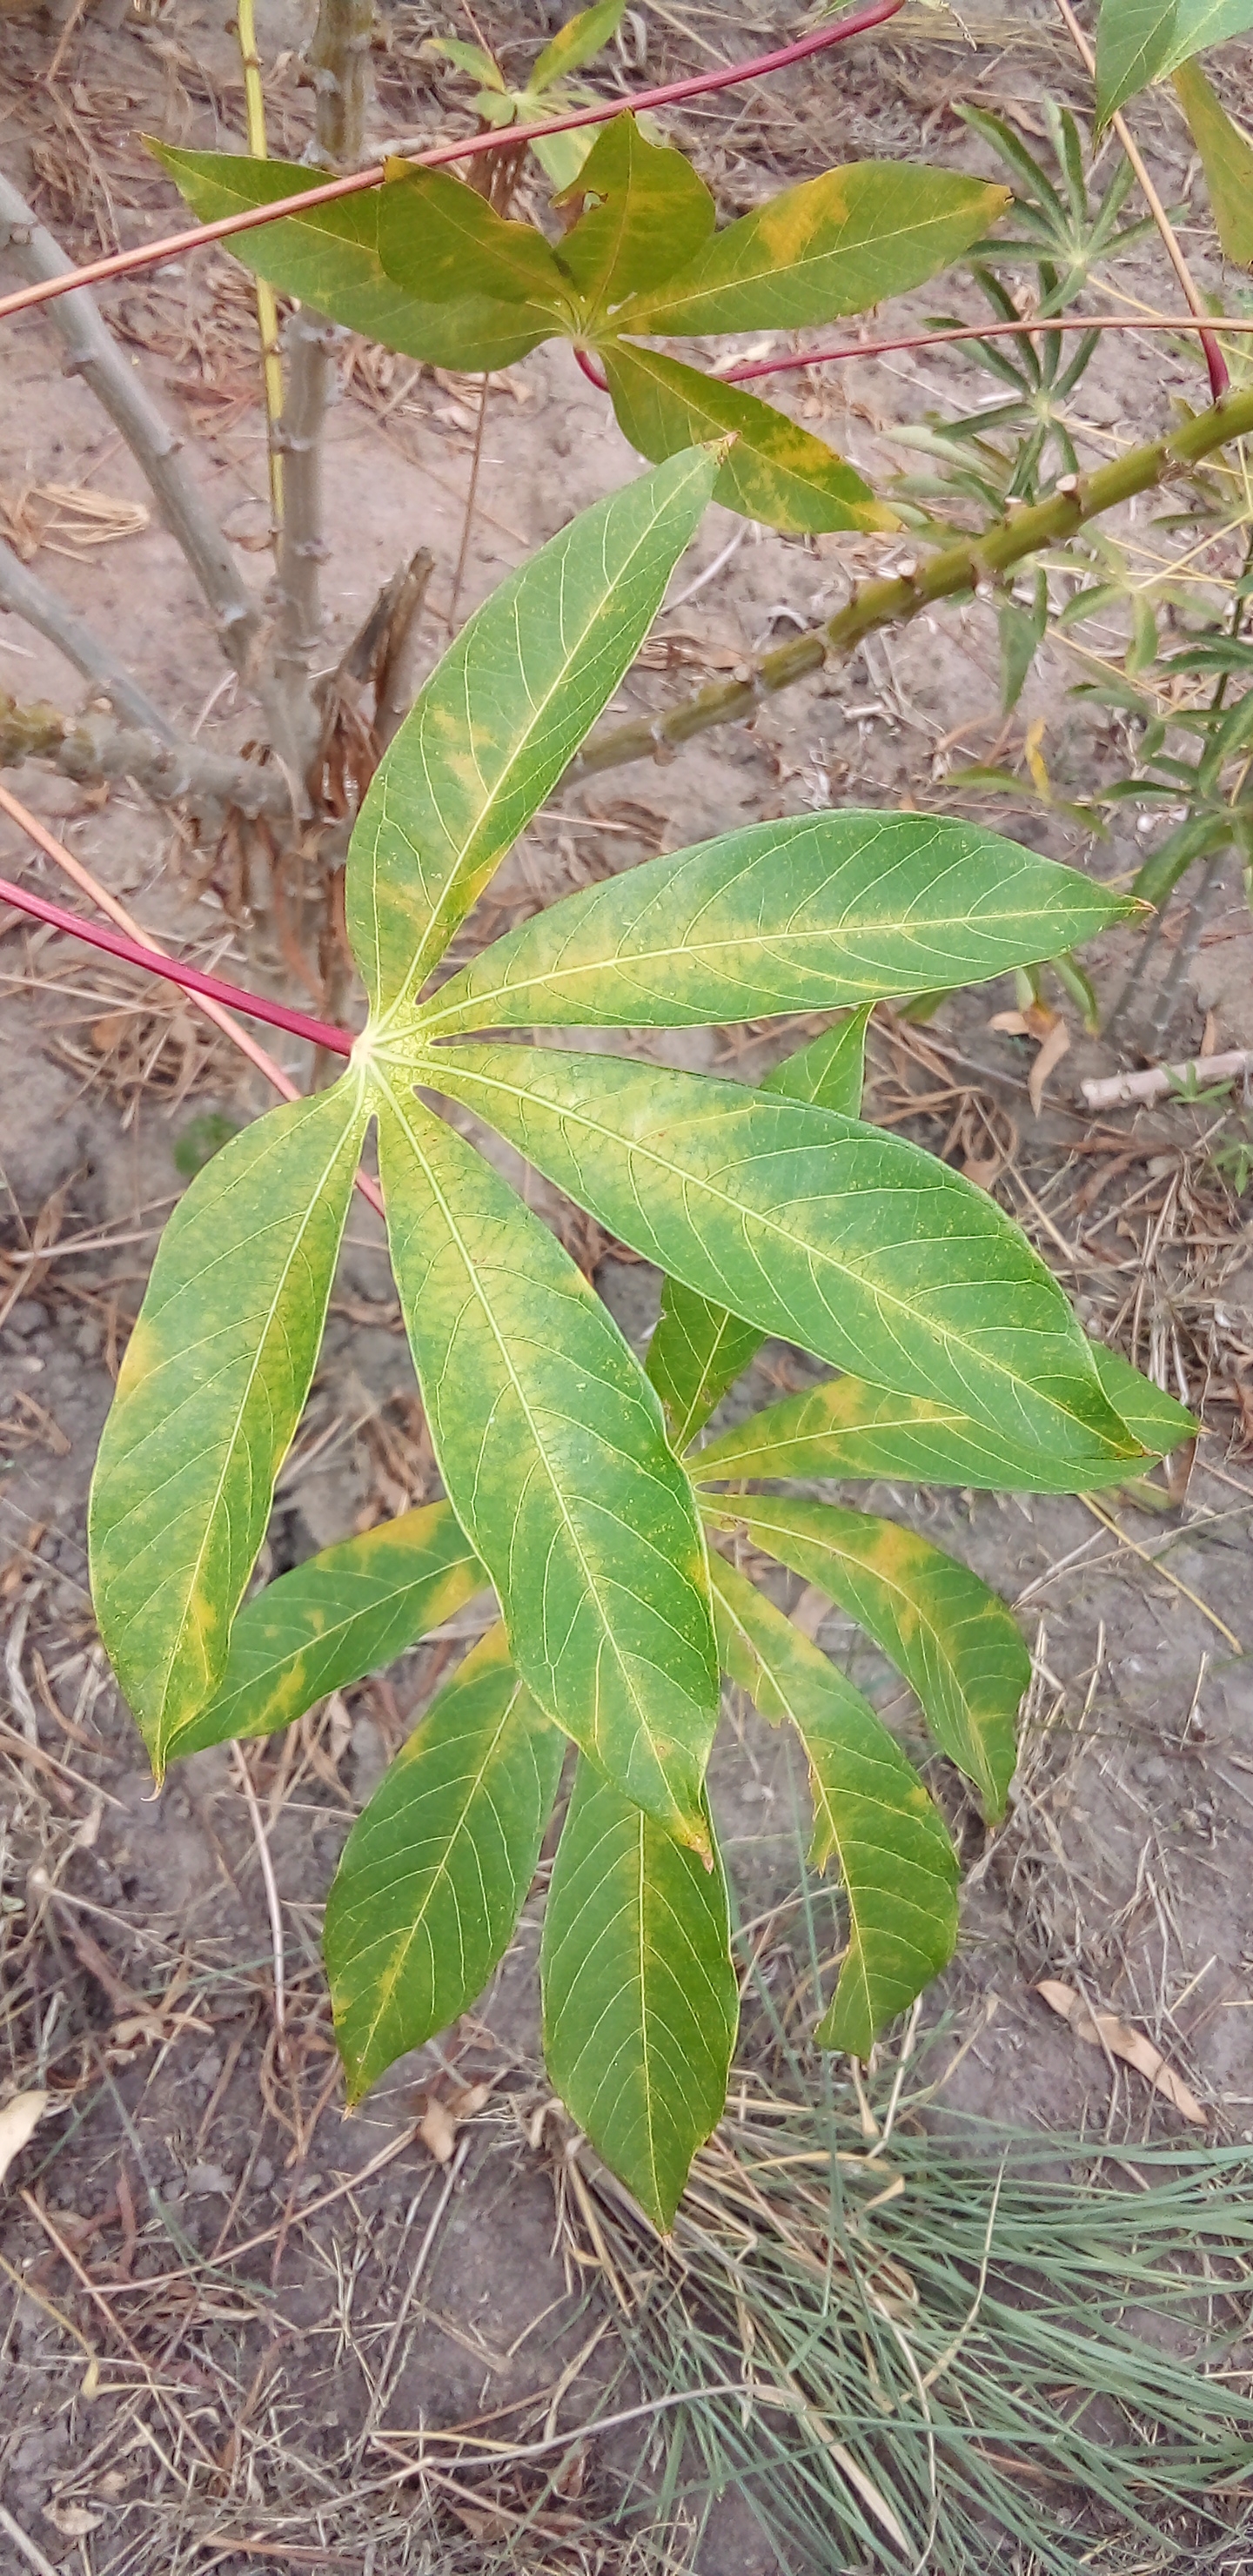
Label: cassava brown streak disease (cbsd)